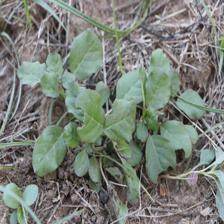
Label: BroadLeafWeed